Anita Andreis

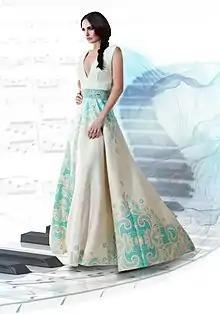
In 2017

Anita Andreis (Zganec) is a Croatian composer, singer-songwriter, musician and producer in the field of film music.